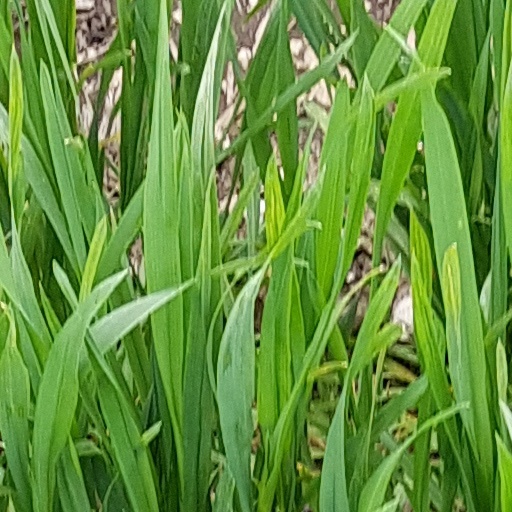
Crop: wheat